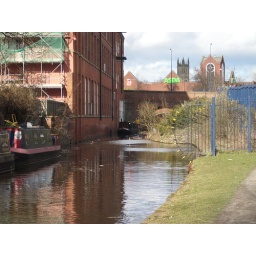
right near this spot is wear this duck was spotted